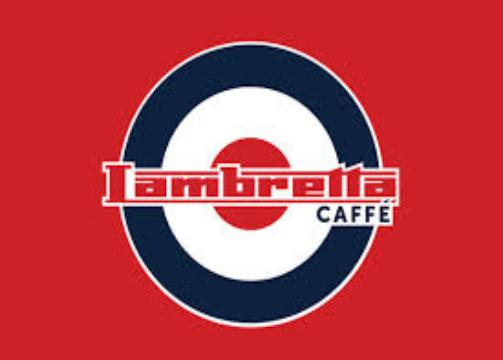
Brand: lambretta
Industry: Transportation